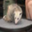
Label: possum